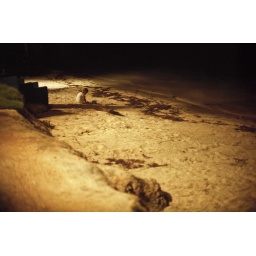
on the beach in saipan at night, one little girl built castles... saipan 8.07